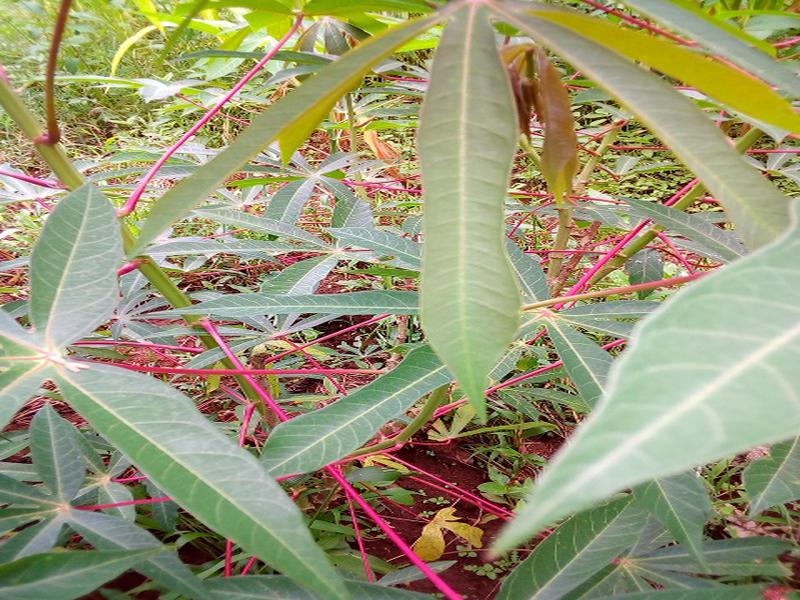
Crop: cassava
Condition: healthy